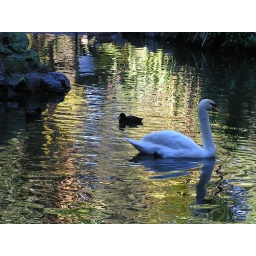
I love the colours of the refections in this photo and the contrast with the black and white of the duck in silhouette and the swan.